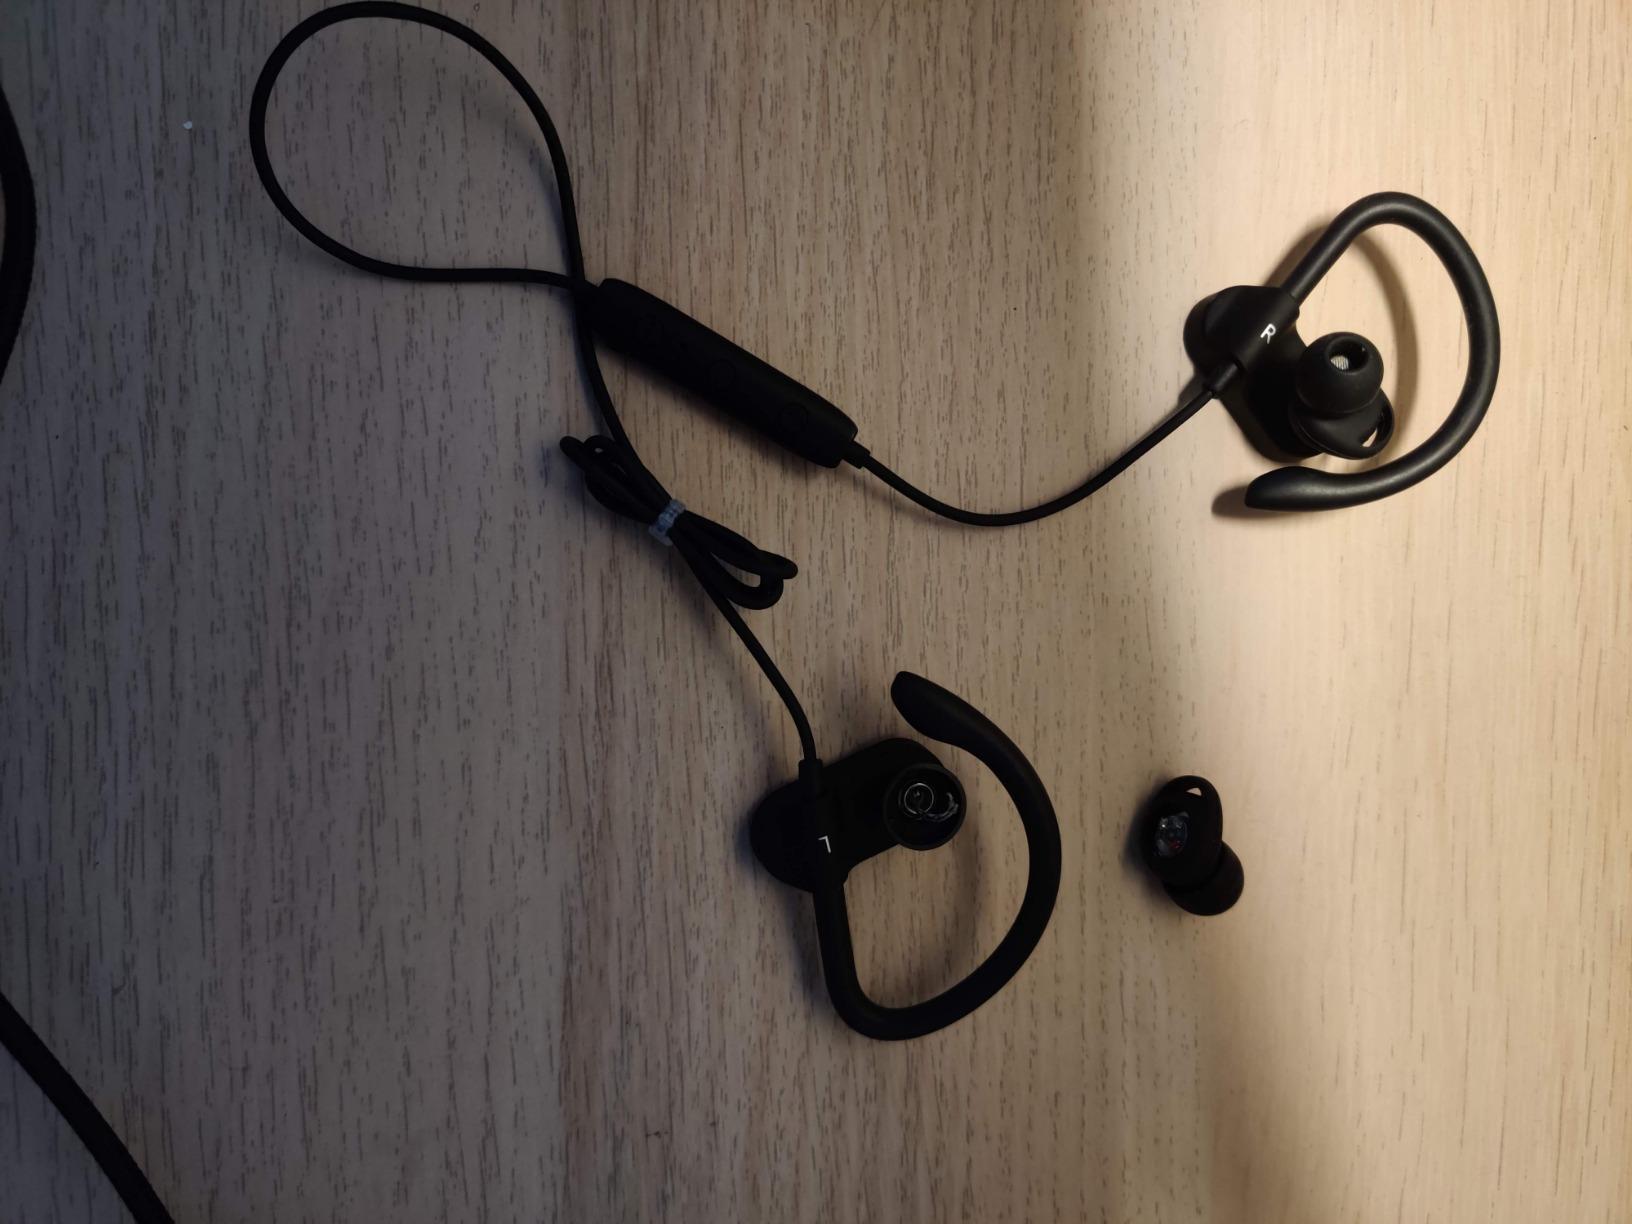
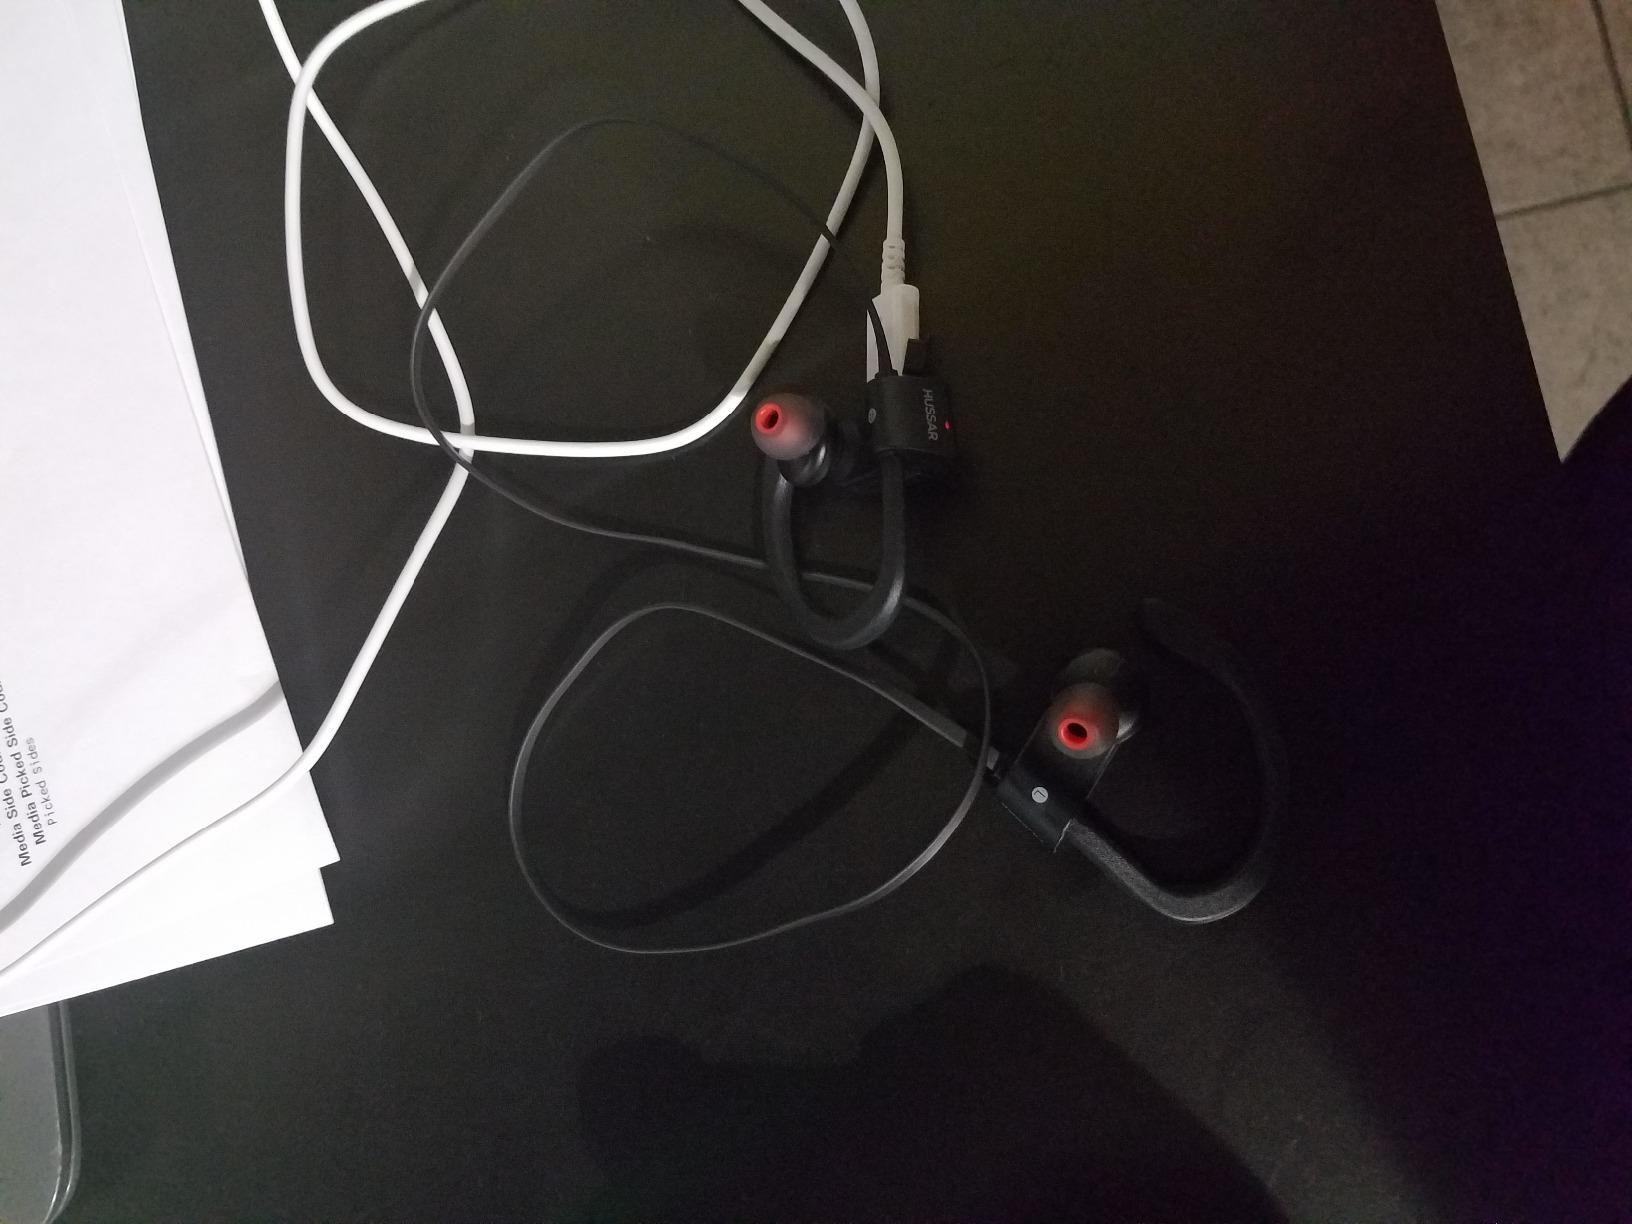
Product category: headphones
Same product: no